Immortals (Achaemenid Empire)

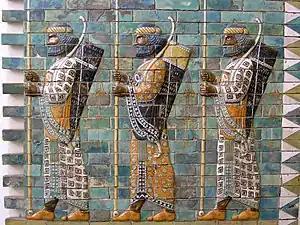
Depiction of the "Susian guards" from the Palace of Darius in Susa. Their garments match the description of the Immortals by ancient authors.

Immortals, or Persian Immortals, was the name given by the Greek historian Herodotus to a 10,000-strong unit of elite heavy infantry in the Achaemenid army. They served in a dual capacity, operating as an imperial guard and contributing to the ranks of the standing army. The force mainly consisted of Persians, along with Medes and Elamites. Essential questions regarding the unit's history and organization remain unanswered due to the lack of authoritative sources.